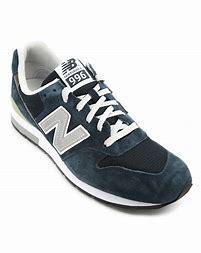
Brand: New
Model: Balance New Balance 996 Series